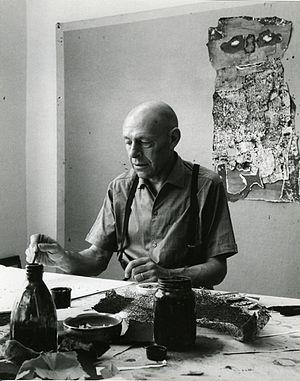
Jean Dubuffet est un peintre, sculpteur et plasticien français, le premier théoricien d'un style d'art auquel il a donné le nom d'« art brut », des productions de marginaux ou de malades mentaux : peintures, sculptures, calligraphies, dont il reconnaît s'être lui-même largement inspiré.